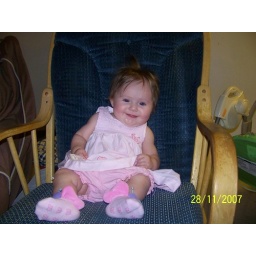
zoey sitting in rocking chair